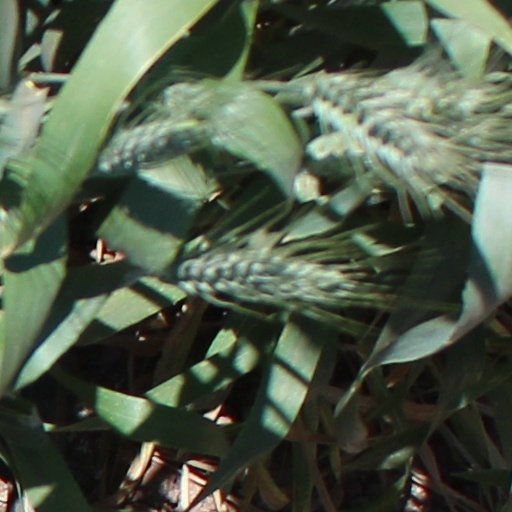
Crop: wheat